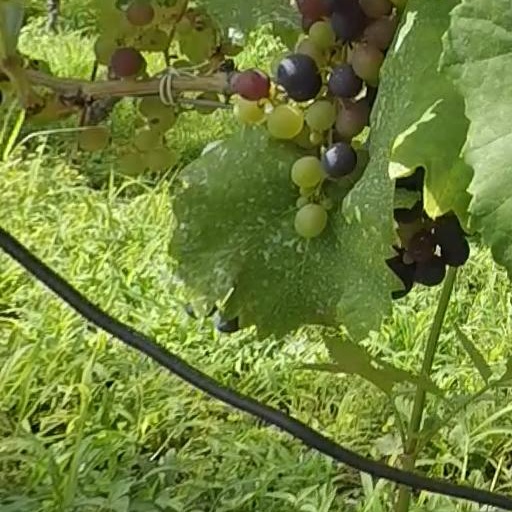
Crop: grape